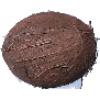
Label: Cocos 1